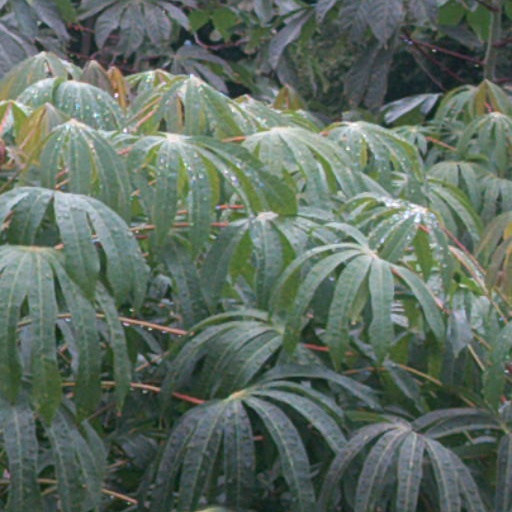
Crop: cassava